List of battleships of the Ottoman Empire

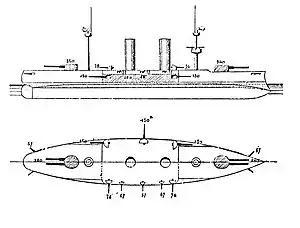
A black and white design drawing of a ship, with a top-down view and one from the side.

In the aftermath of the Young Turk Revolution in 1908, the Committee of Union and Progress that had taken control of the Ottoman Empire began to draw up plans to strengthen the Ottoman Navy. The poor condition of the fleet was clearly visible in the Ottoman Naval Parade of 1910. Attempts to construct Ottoman-made battleships such as had ended in failure, so the Ottoman Navy Foundation was established with the aim of purchasing new ships through public donations rather than having them built locally. Despite these efforts, the fleet remained in a poor state. Its inability to respond to naval threats was evident in the First Balkan War (1913), when the Ottoman Navy was defeated in two separate engagements by the Greek Navy, during the battles of Elli and Lemnos.